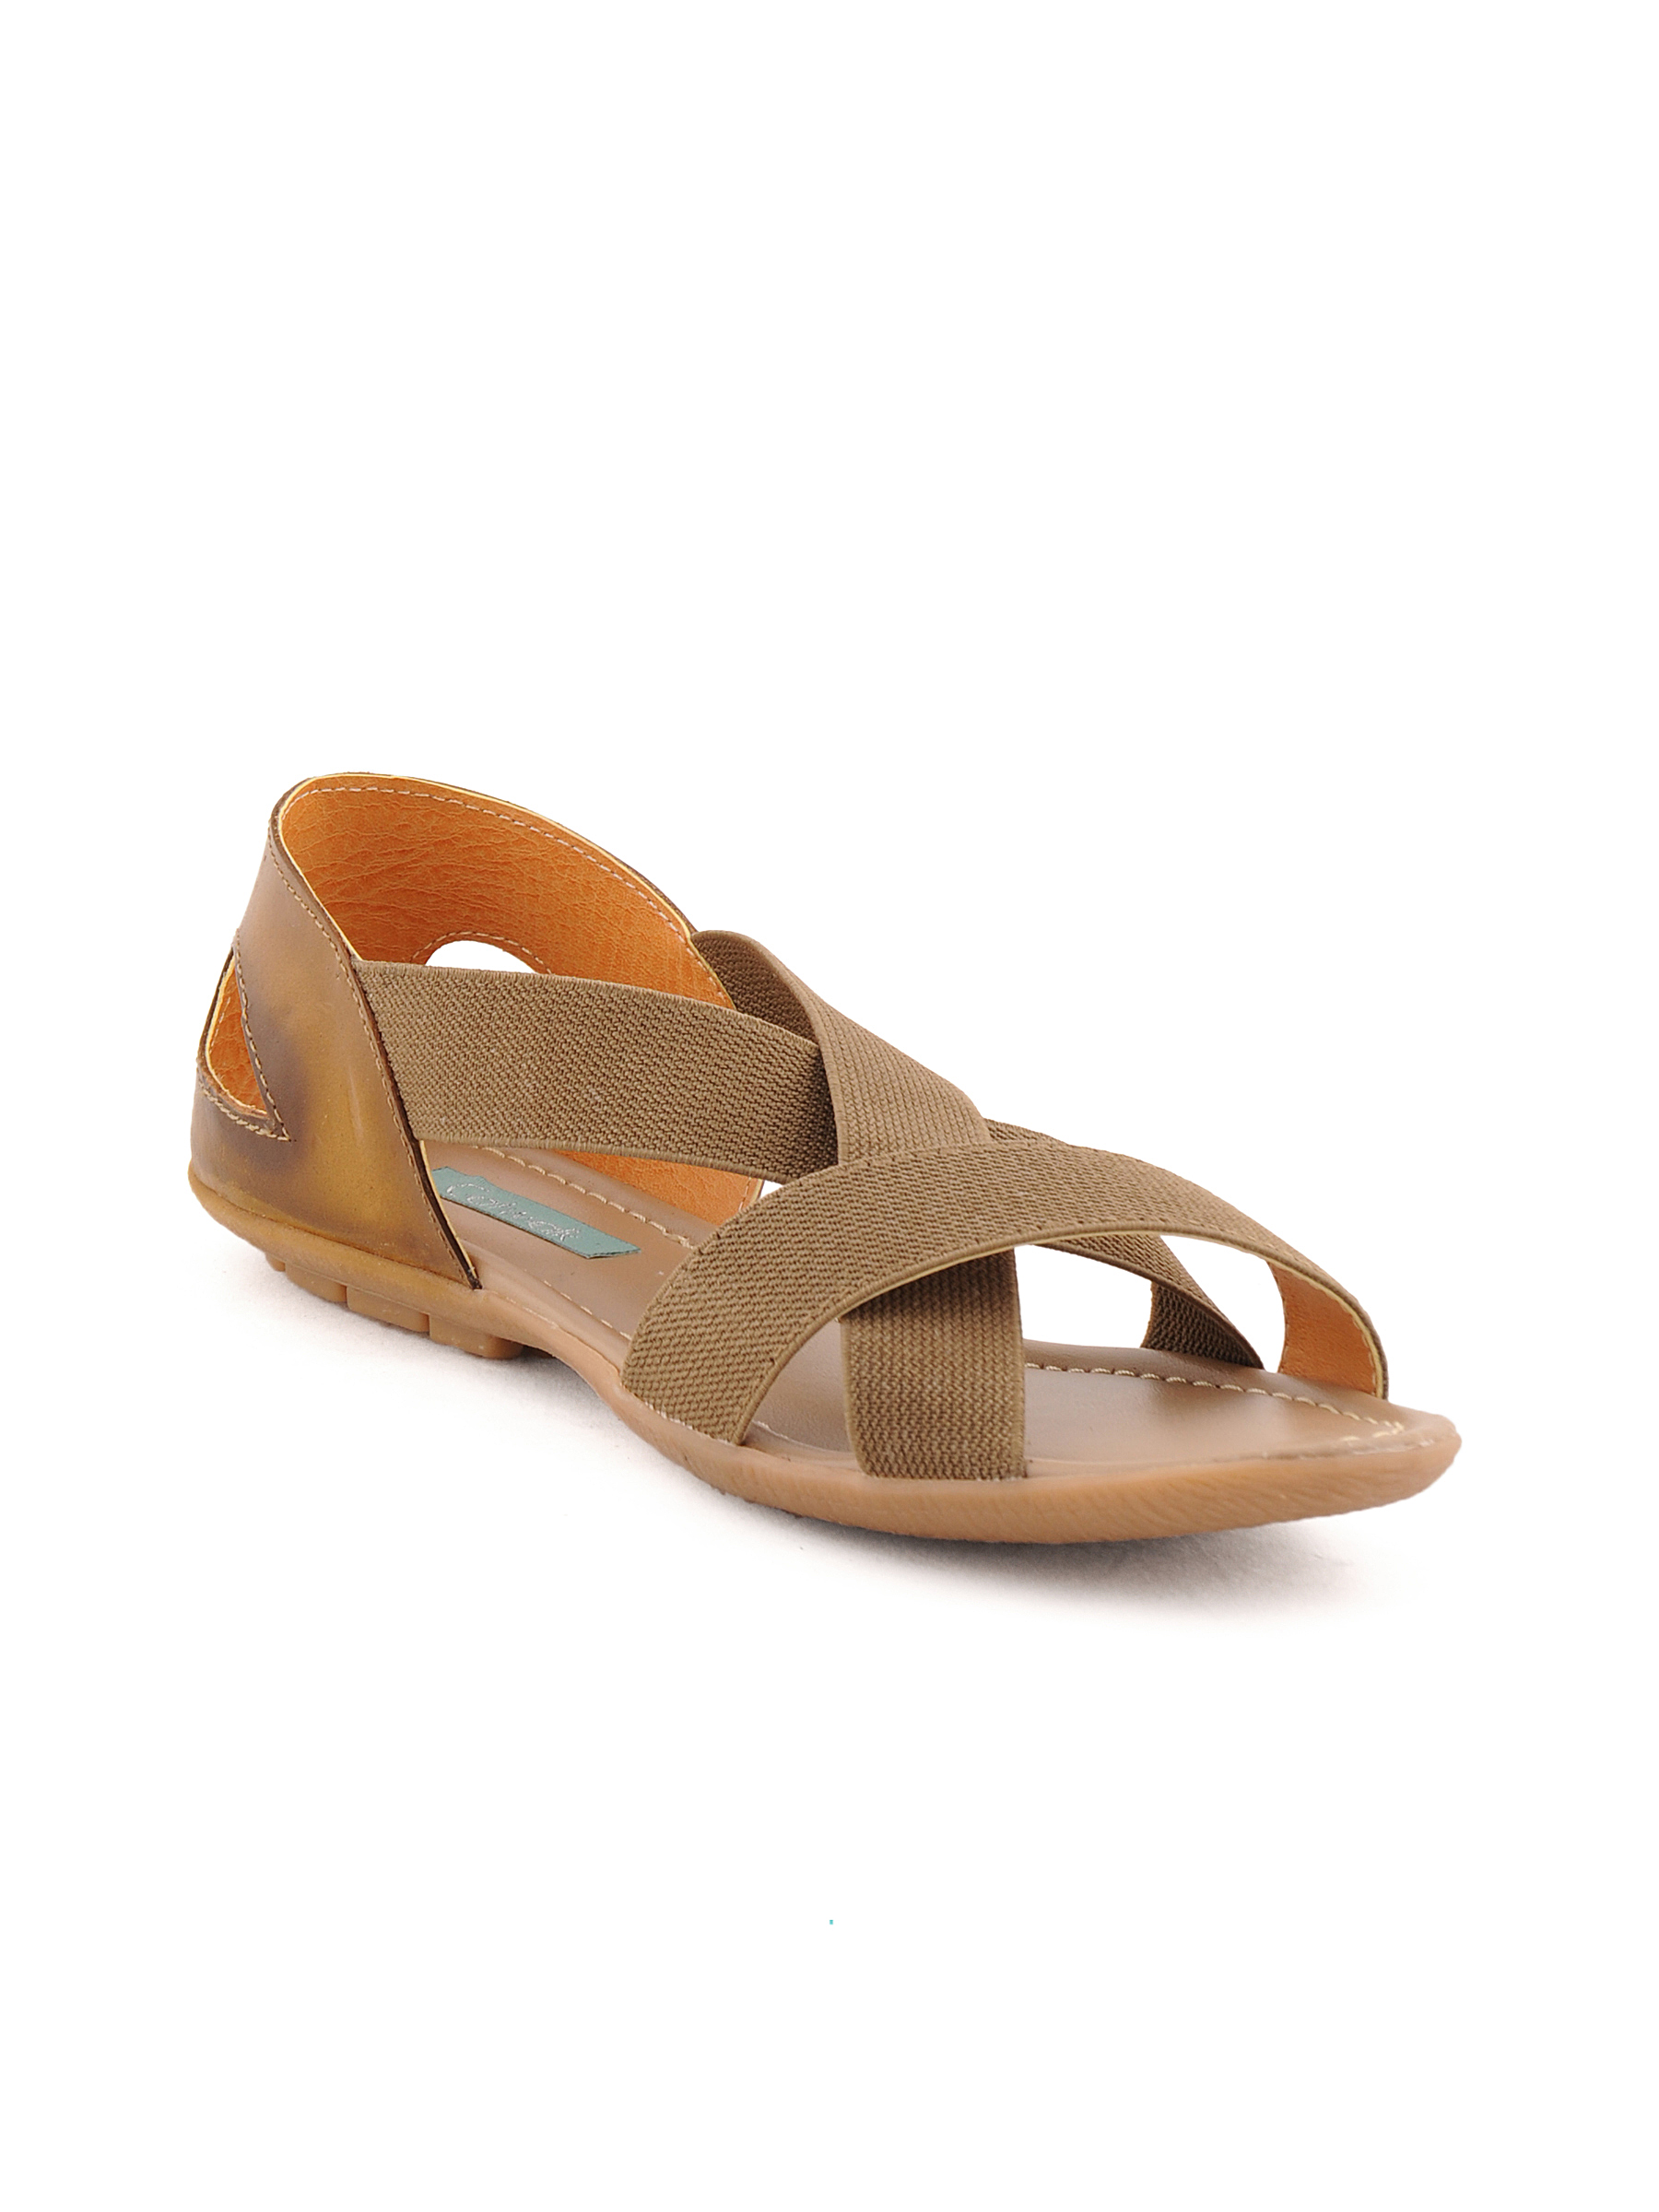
Catwalk Women Lifestyle Tan Flats
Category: Footwear / Shoes / Flats
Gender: Women
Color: Tan
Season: Winter 2015
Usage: Casual